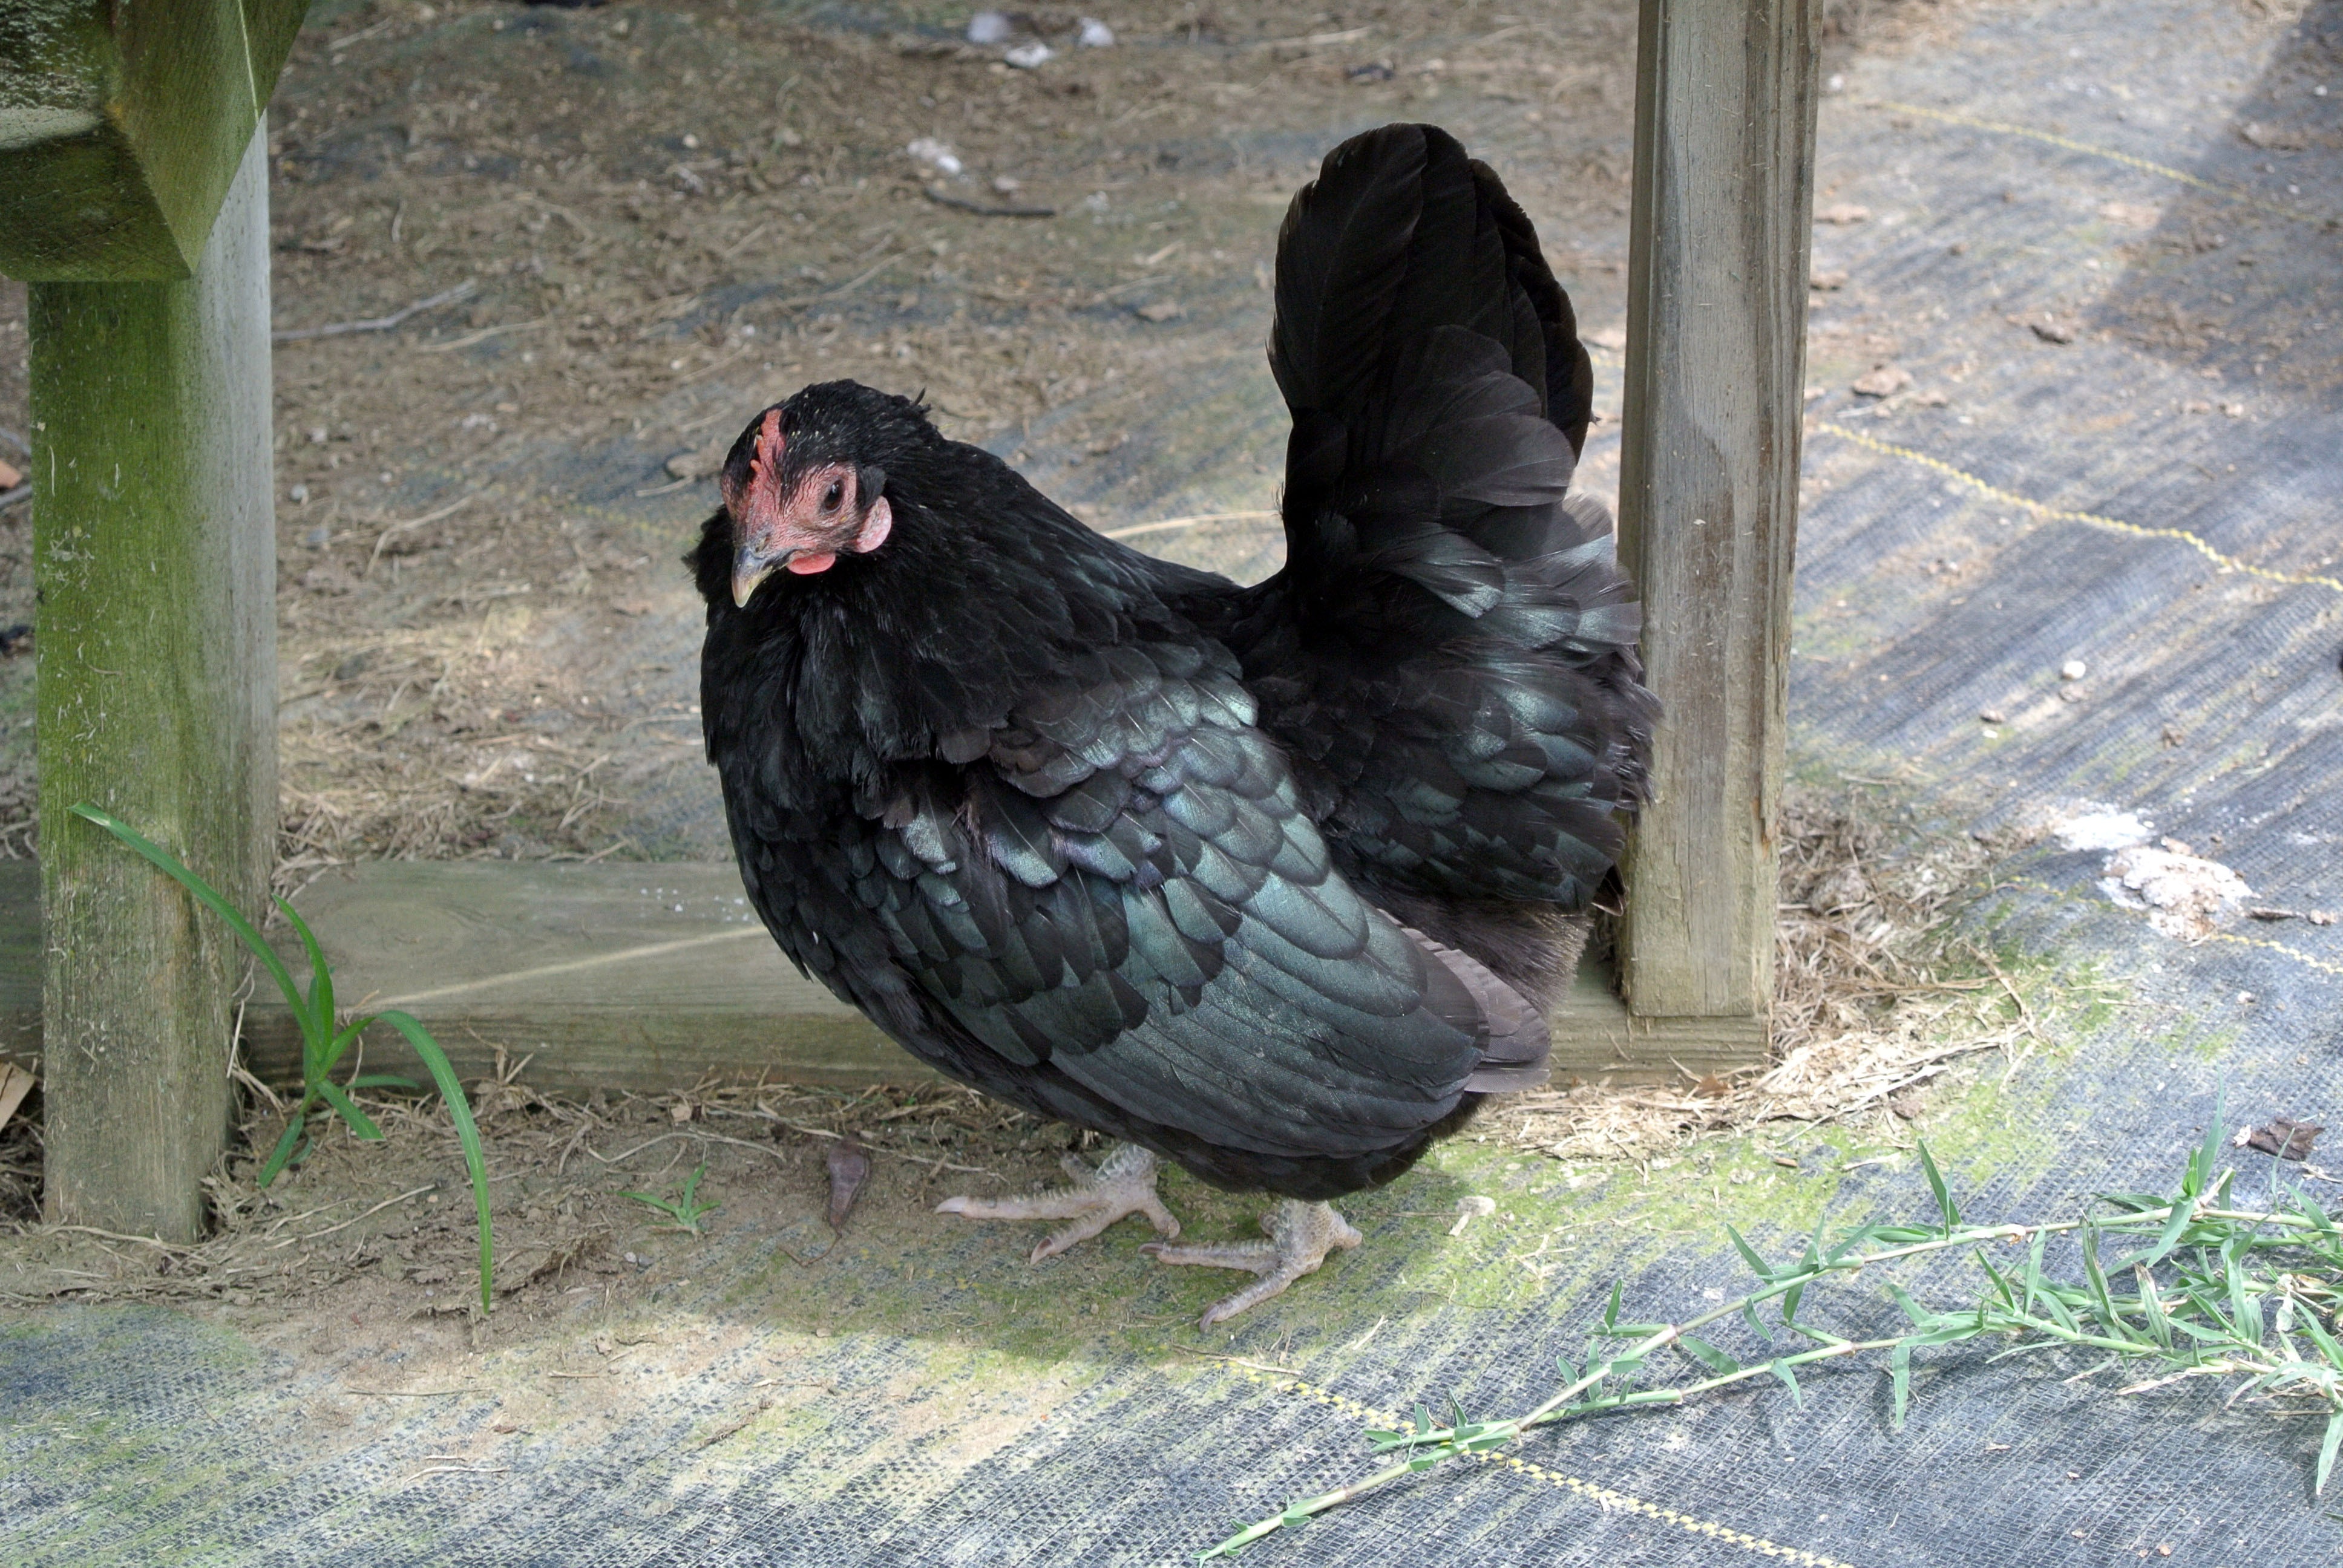
bird, zoo, beak, black, chicken, fowl, fauna, galliformes, vertebrate, phasianidae